Egidia de Lacy, Lady of Connacht

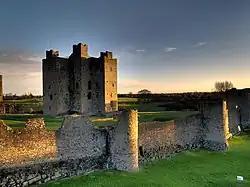
Trim Castle, birthplace of Egidia de Lacy

Egidia de Lacy was born at Trim Castle, (County Meath, Ireland) about 1205 the daughter of Walter de Lacy, Lord of Meath and Margaret de Braose. Egidia, also known as "Gille", was one of at least six children. Her brother Gilbert de Lacy (c. 1202 – d. 1230) married Isabel Bigod, by whom he had issue. Her sister Pernel de Lacy (c.1201 – after 25 November 1288), married firstly, William Saint Omer, and secondly, Ralph VI de Toeni, by whom she had issue.